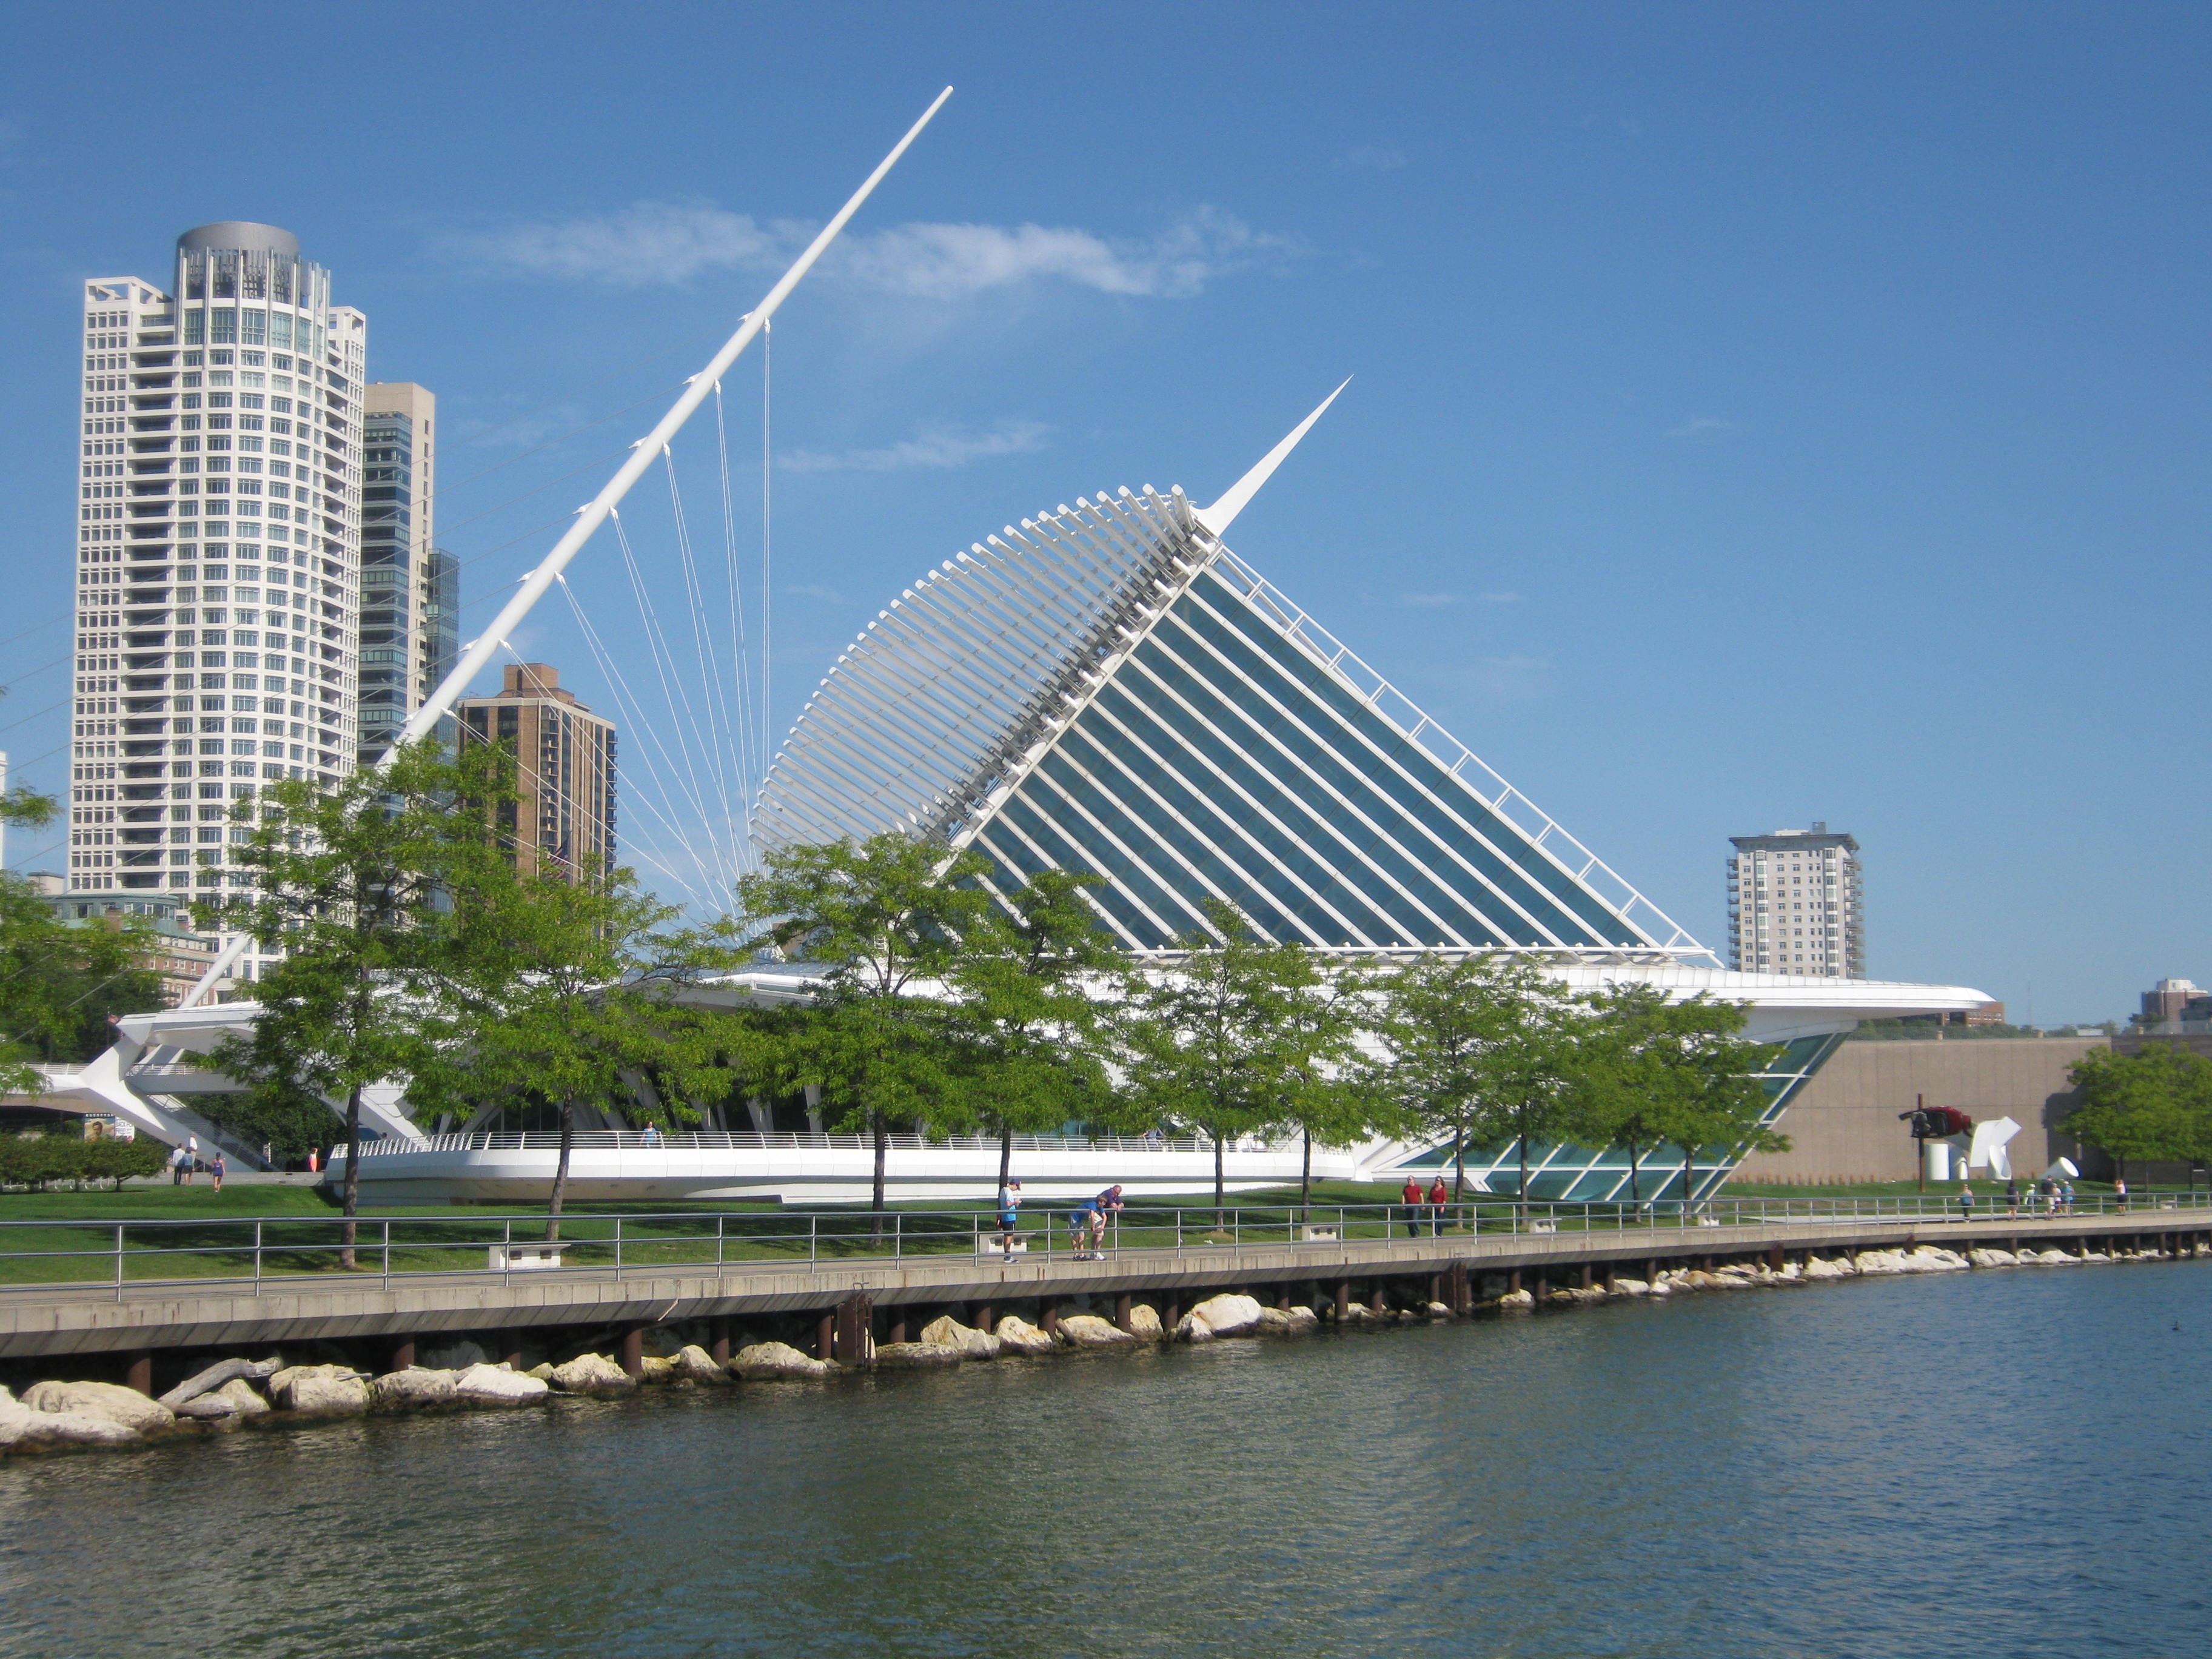
dock, architecture, structure, sky, skyline, lake, building, city, skyscraper, urban, cityscape, downtown, travel, museum, usa, landmark, harbor, blue, marina, waterfront, stadium, tower block, outdoors, michigan, lakefront, midwest, condominium, wisconsin, milwaukee, cable stayed bridge, wi, urban area, geographical feature, human settlement